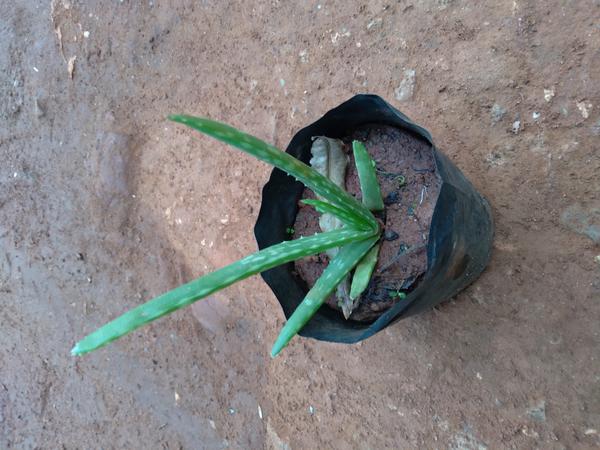
Plant: Aloevera